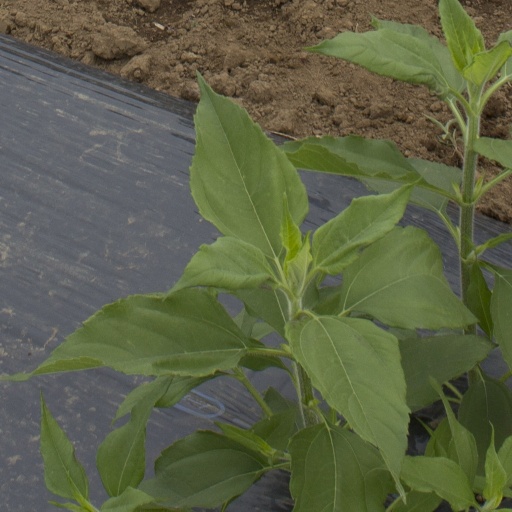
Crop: Jerusalem artichoke